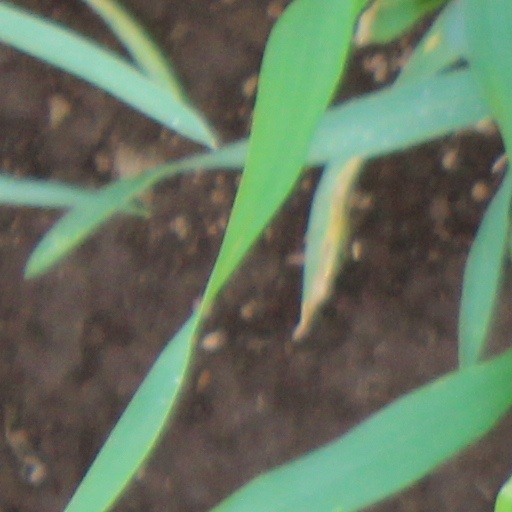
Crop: wheat